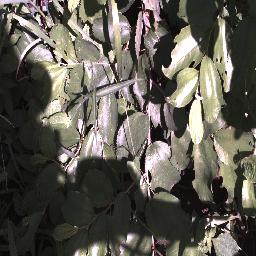
Label: chinee_apple